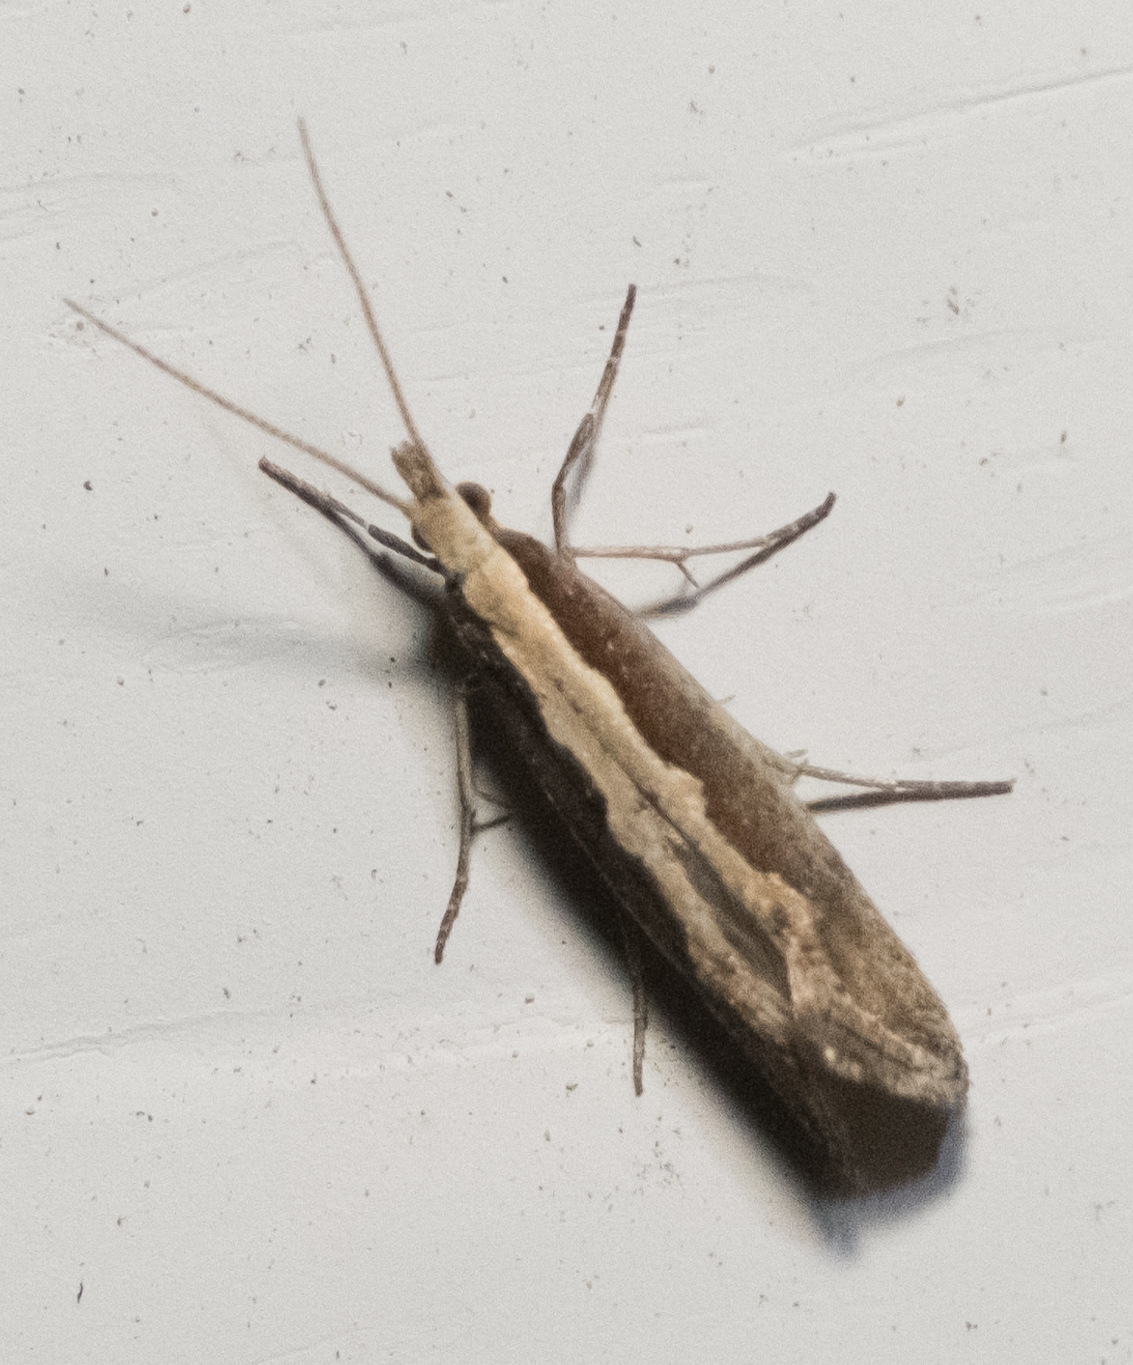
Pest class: diamondback_moth